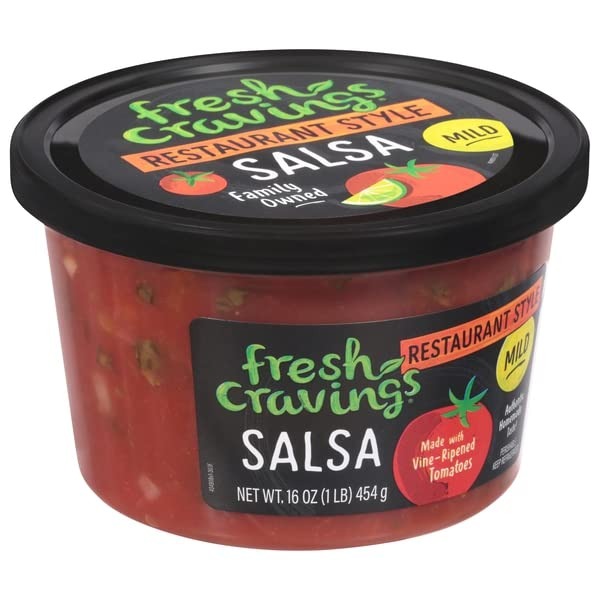
Item Name: Fresh Cravings Salsa Restaurant Style Mild, 16 Ounce
Product Description: Salsas
Value: 16.0
Unit: Fl Oz

Price: 3.43